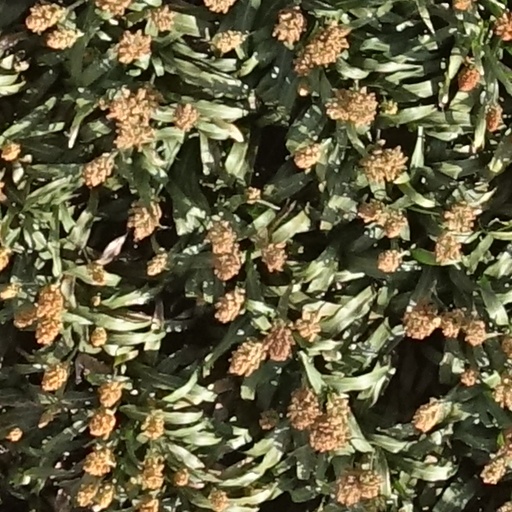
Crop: sorghum